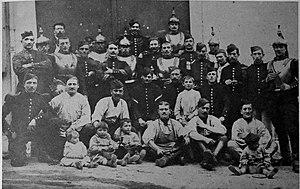
sur une vue ancienne.
Le 3ᵉ régiment de cuirassiers est une unité de cavalerie, puis de l’arme blindée-cavalerie de l’armée française créée en 1635, et actuellement dissoute depuis 1998.